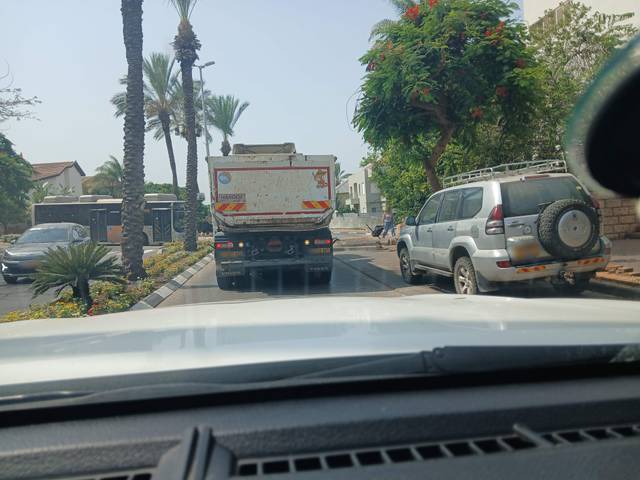
Region: Israel
Coordinates: 32.19, 34.863